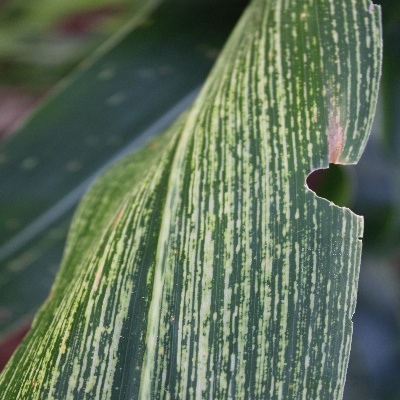
Crop: Maize
Condition: streak virus